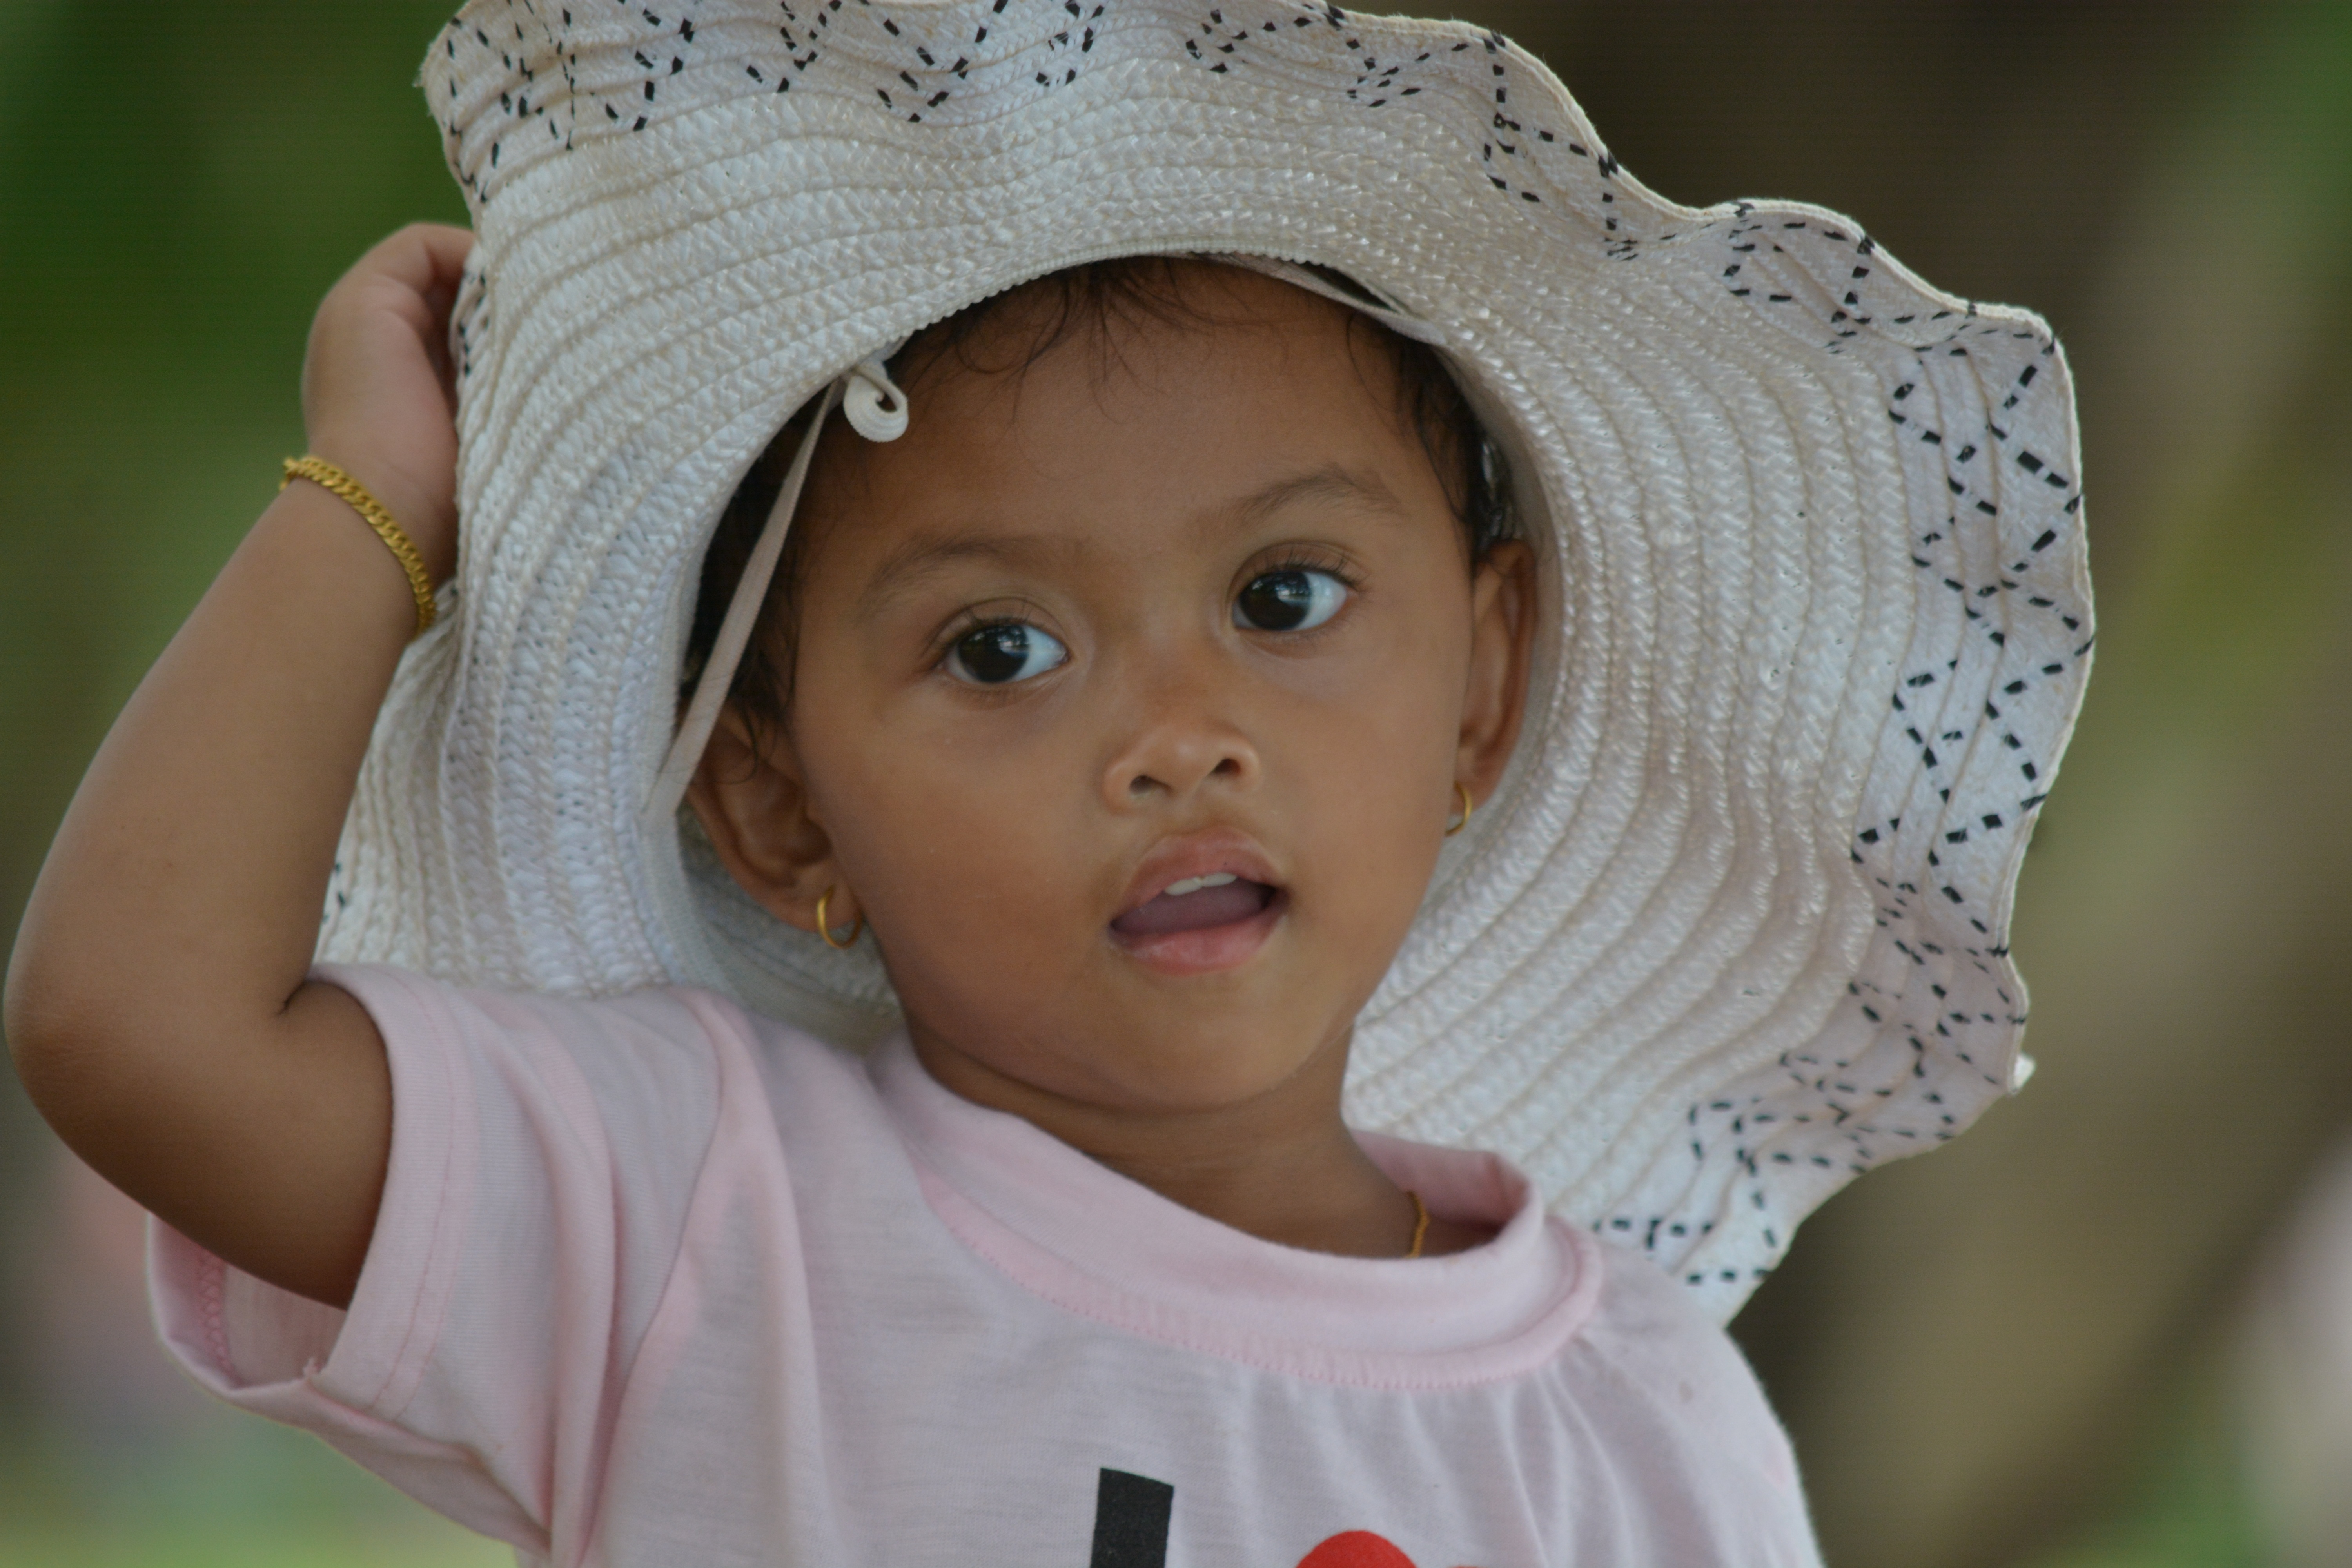
person, girl, photography, portrait, child, human, lady, facial expression, smile, dress, infant, toddler, eye, head, skin, organ, emotion, angkor, portrait photography, kambodsha